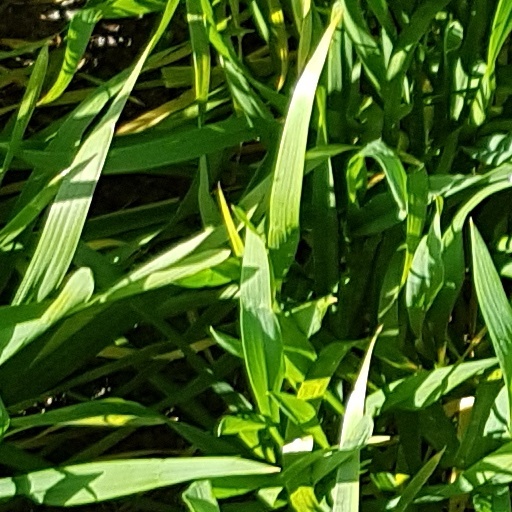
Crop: wheat